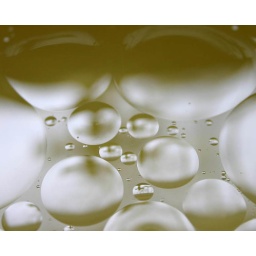
cross in oil on water